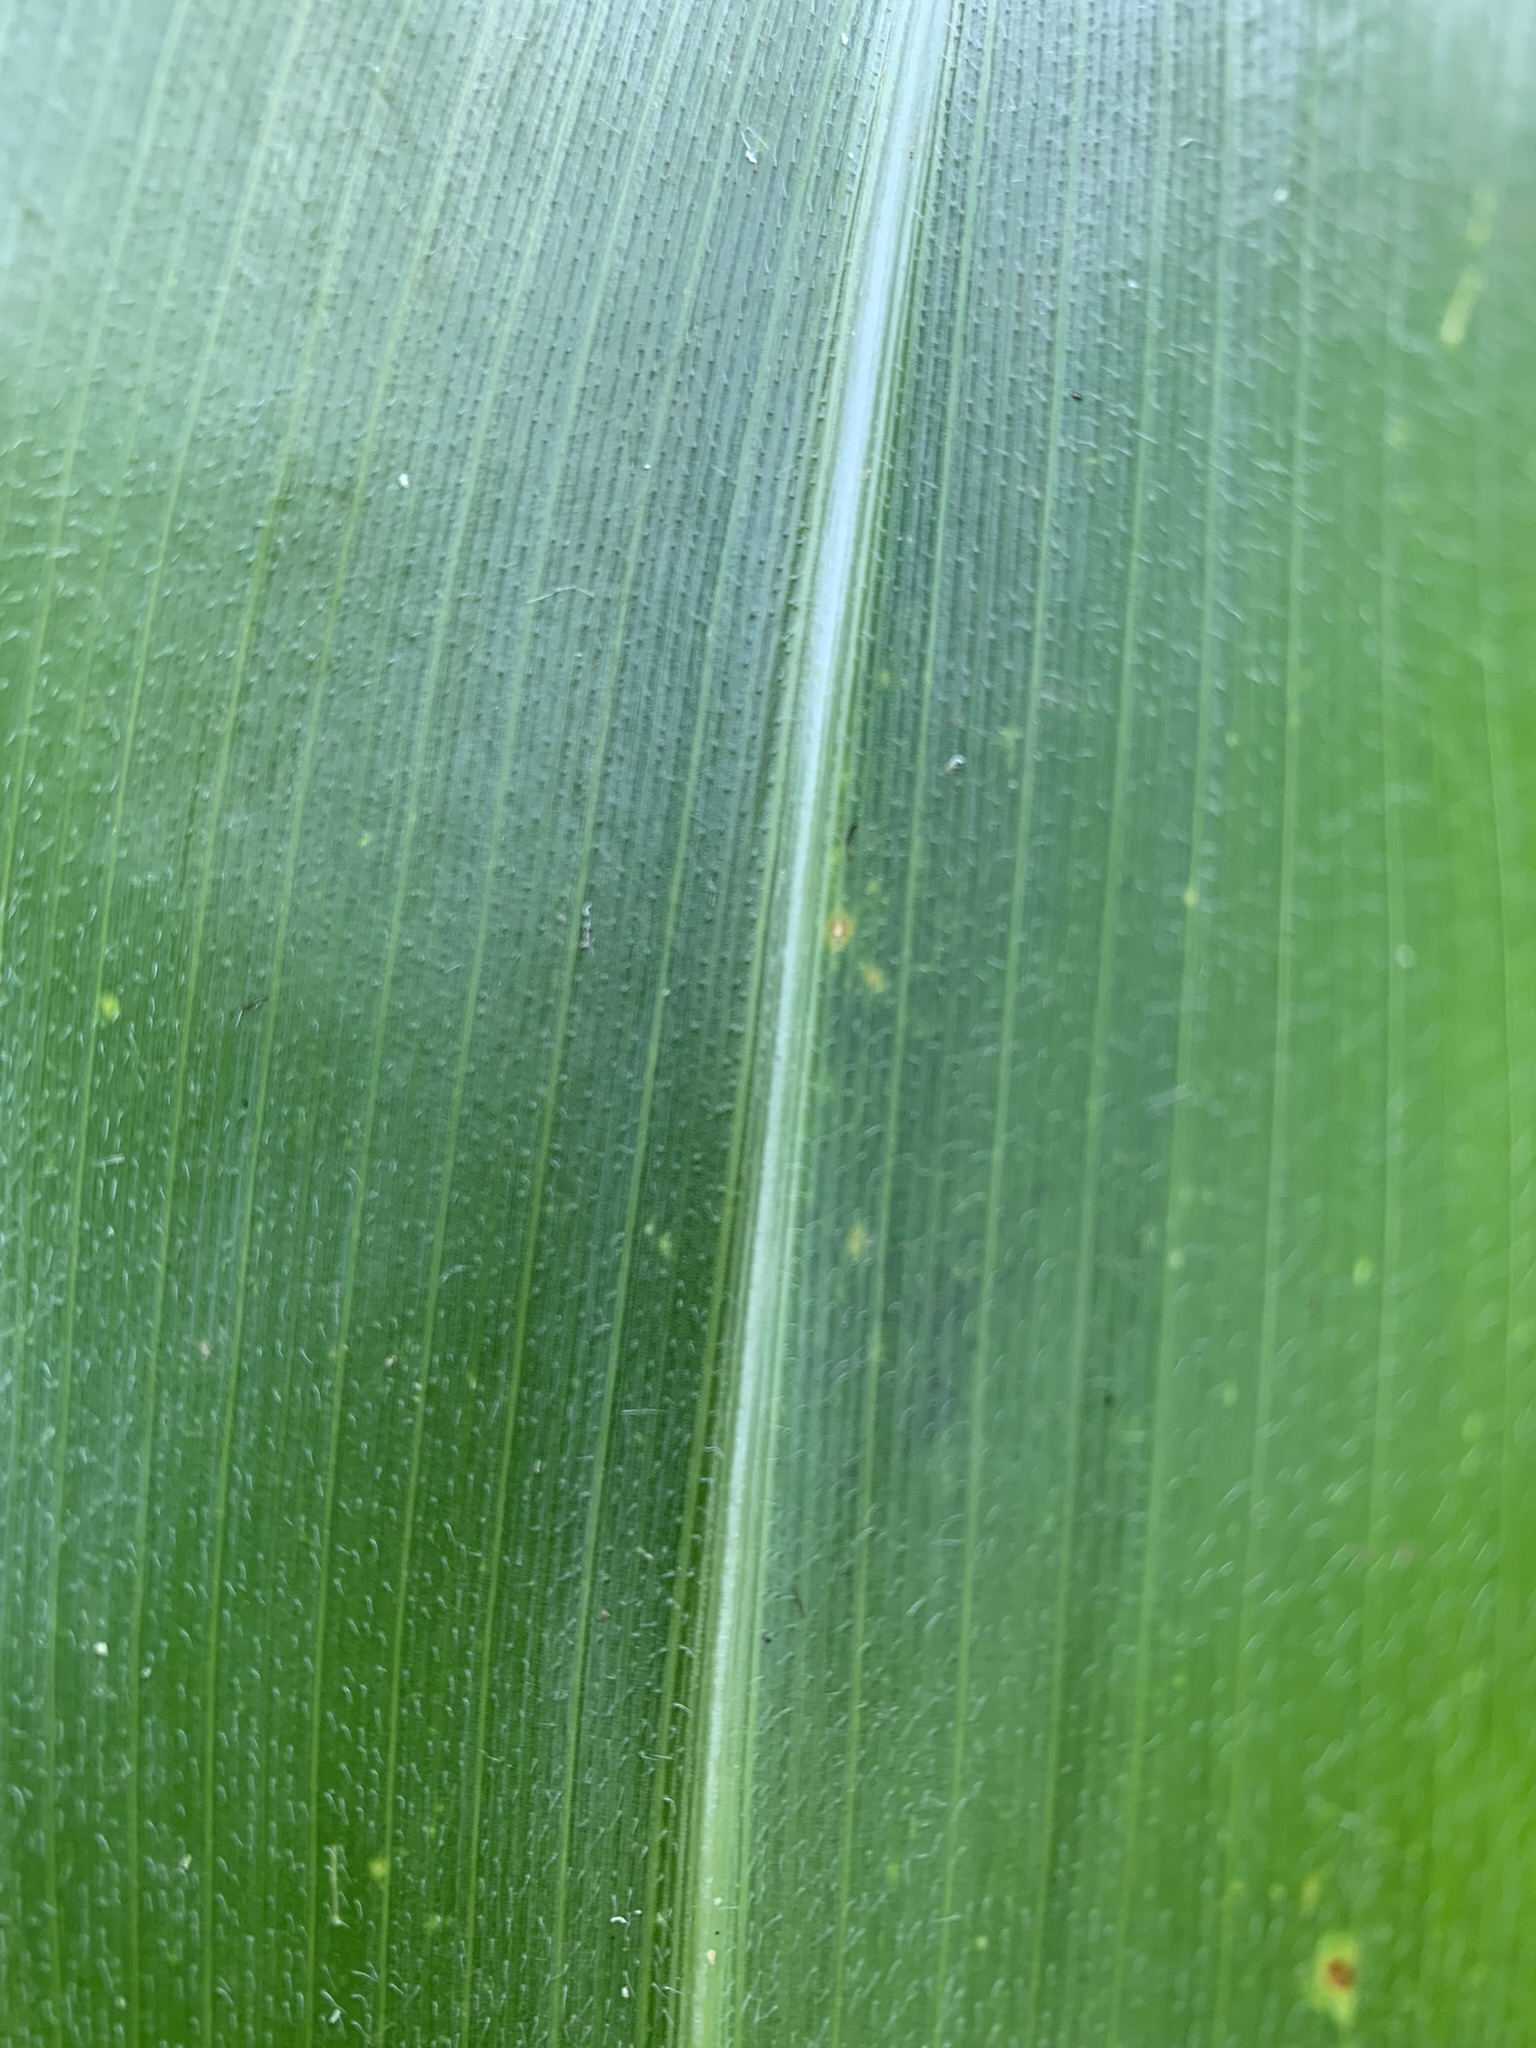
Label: Healthy